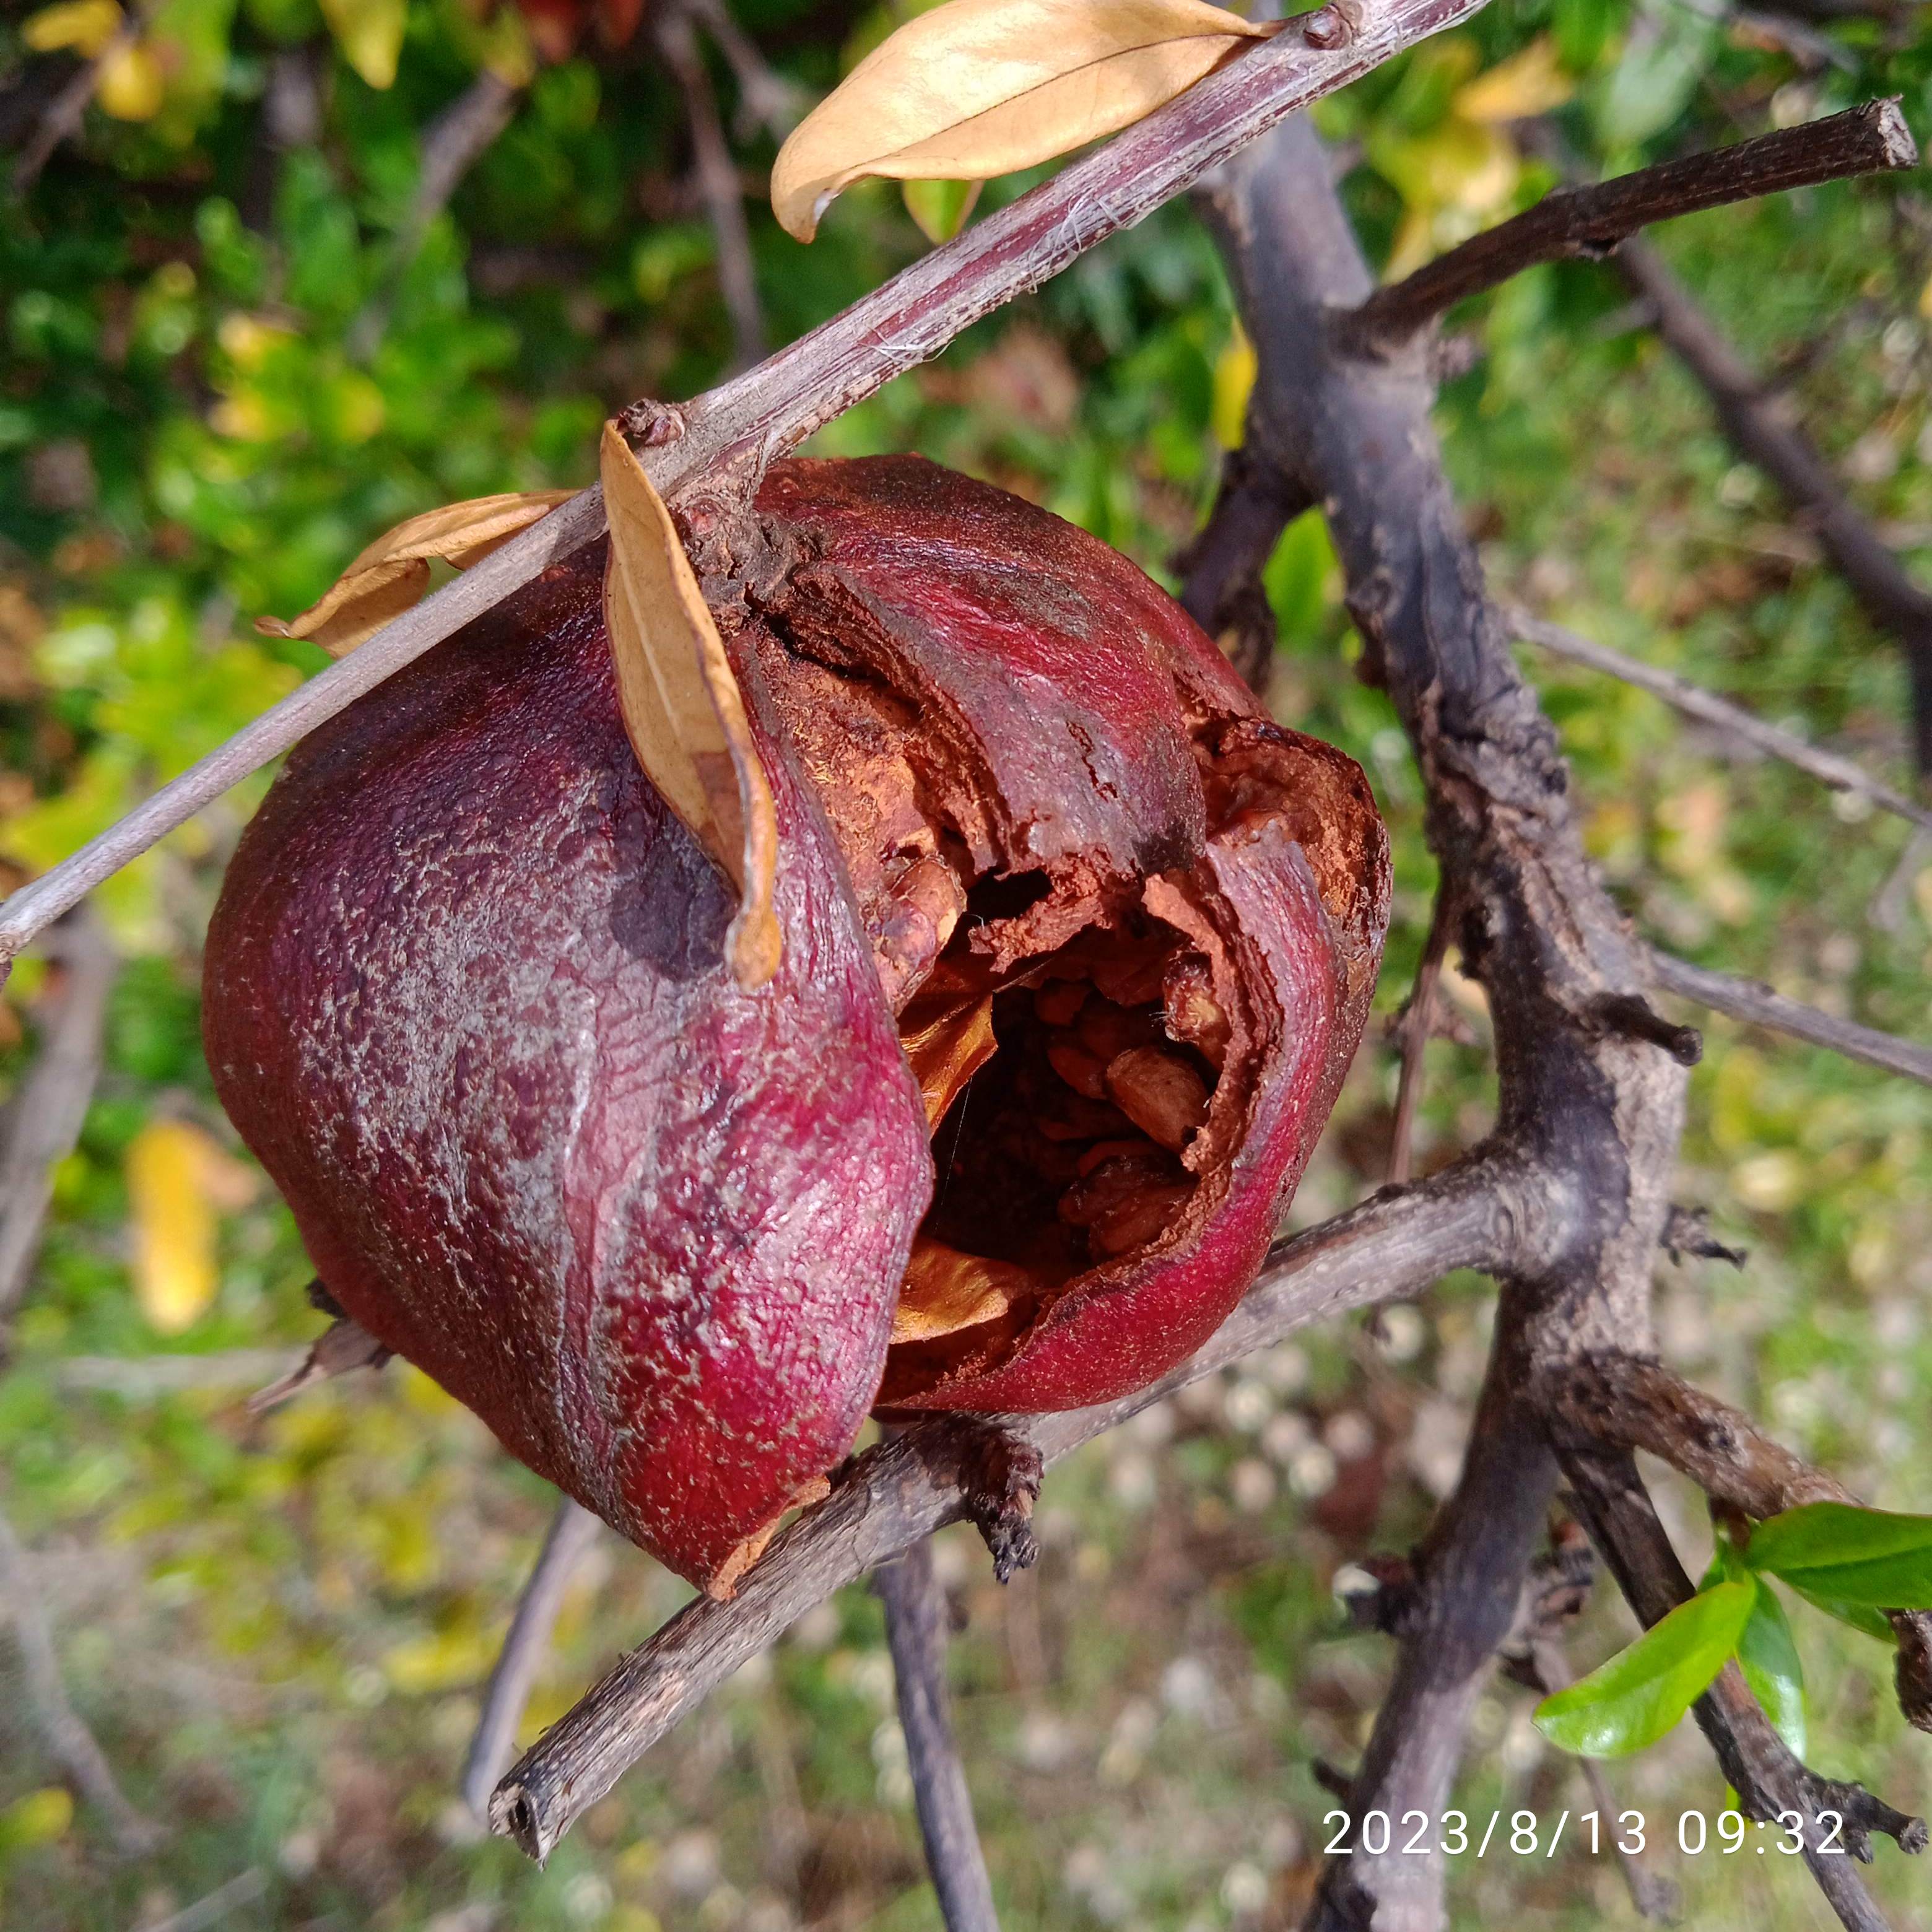
Label: Bacterial_Blight